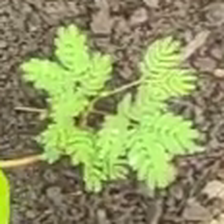
Weed species: Dwarf_cassia_(Chamaecrista pumila)